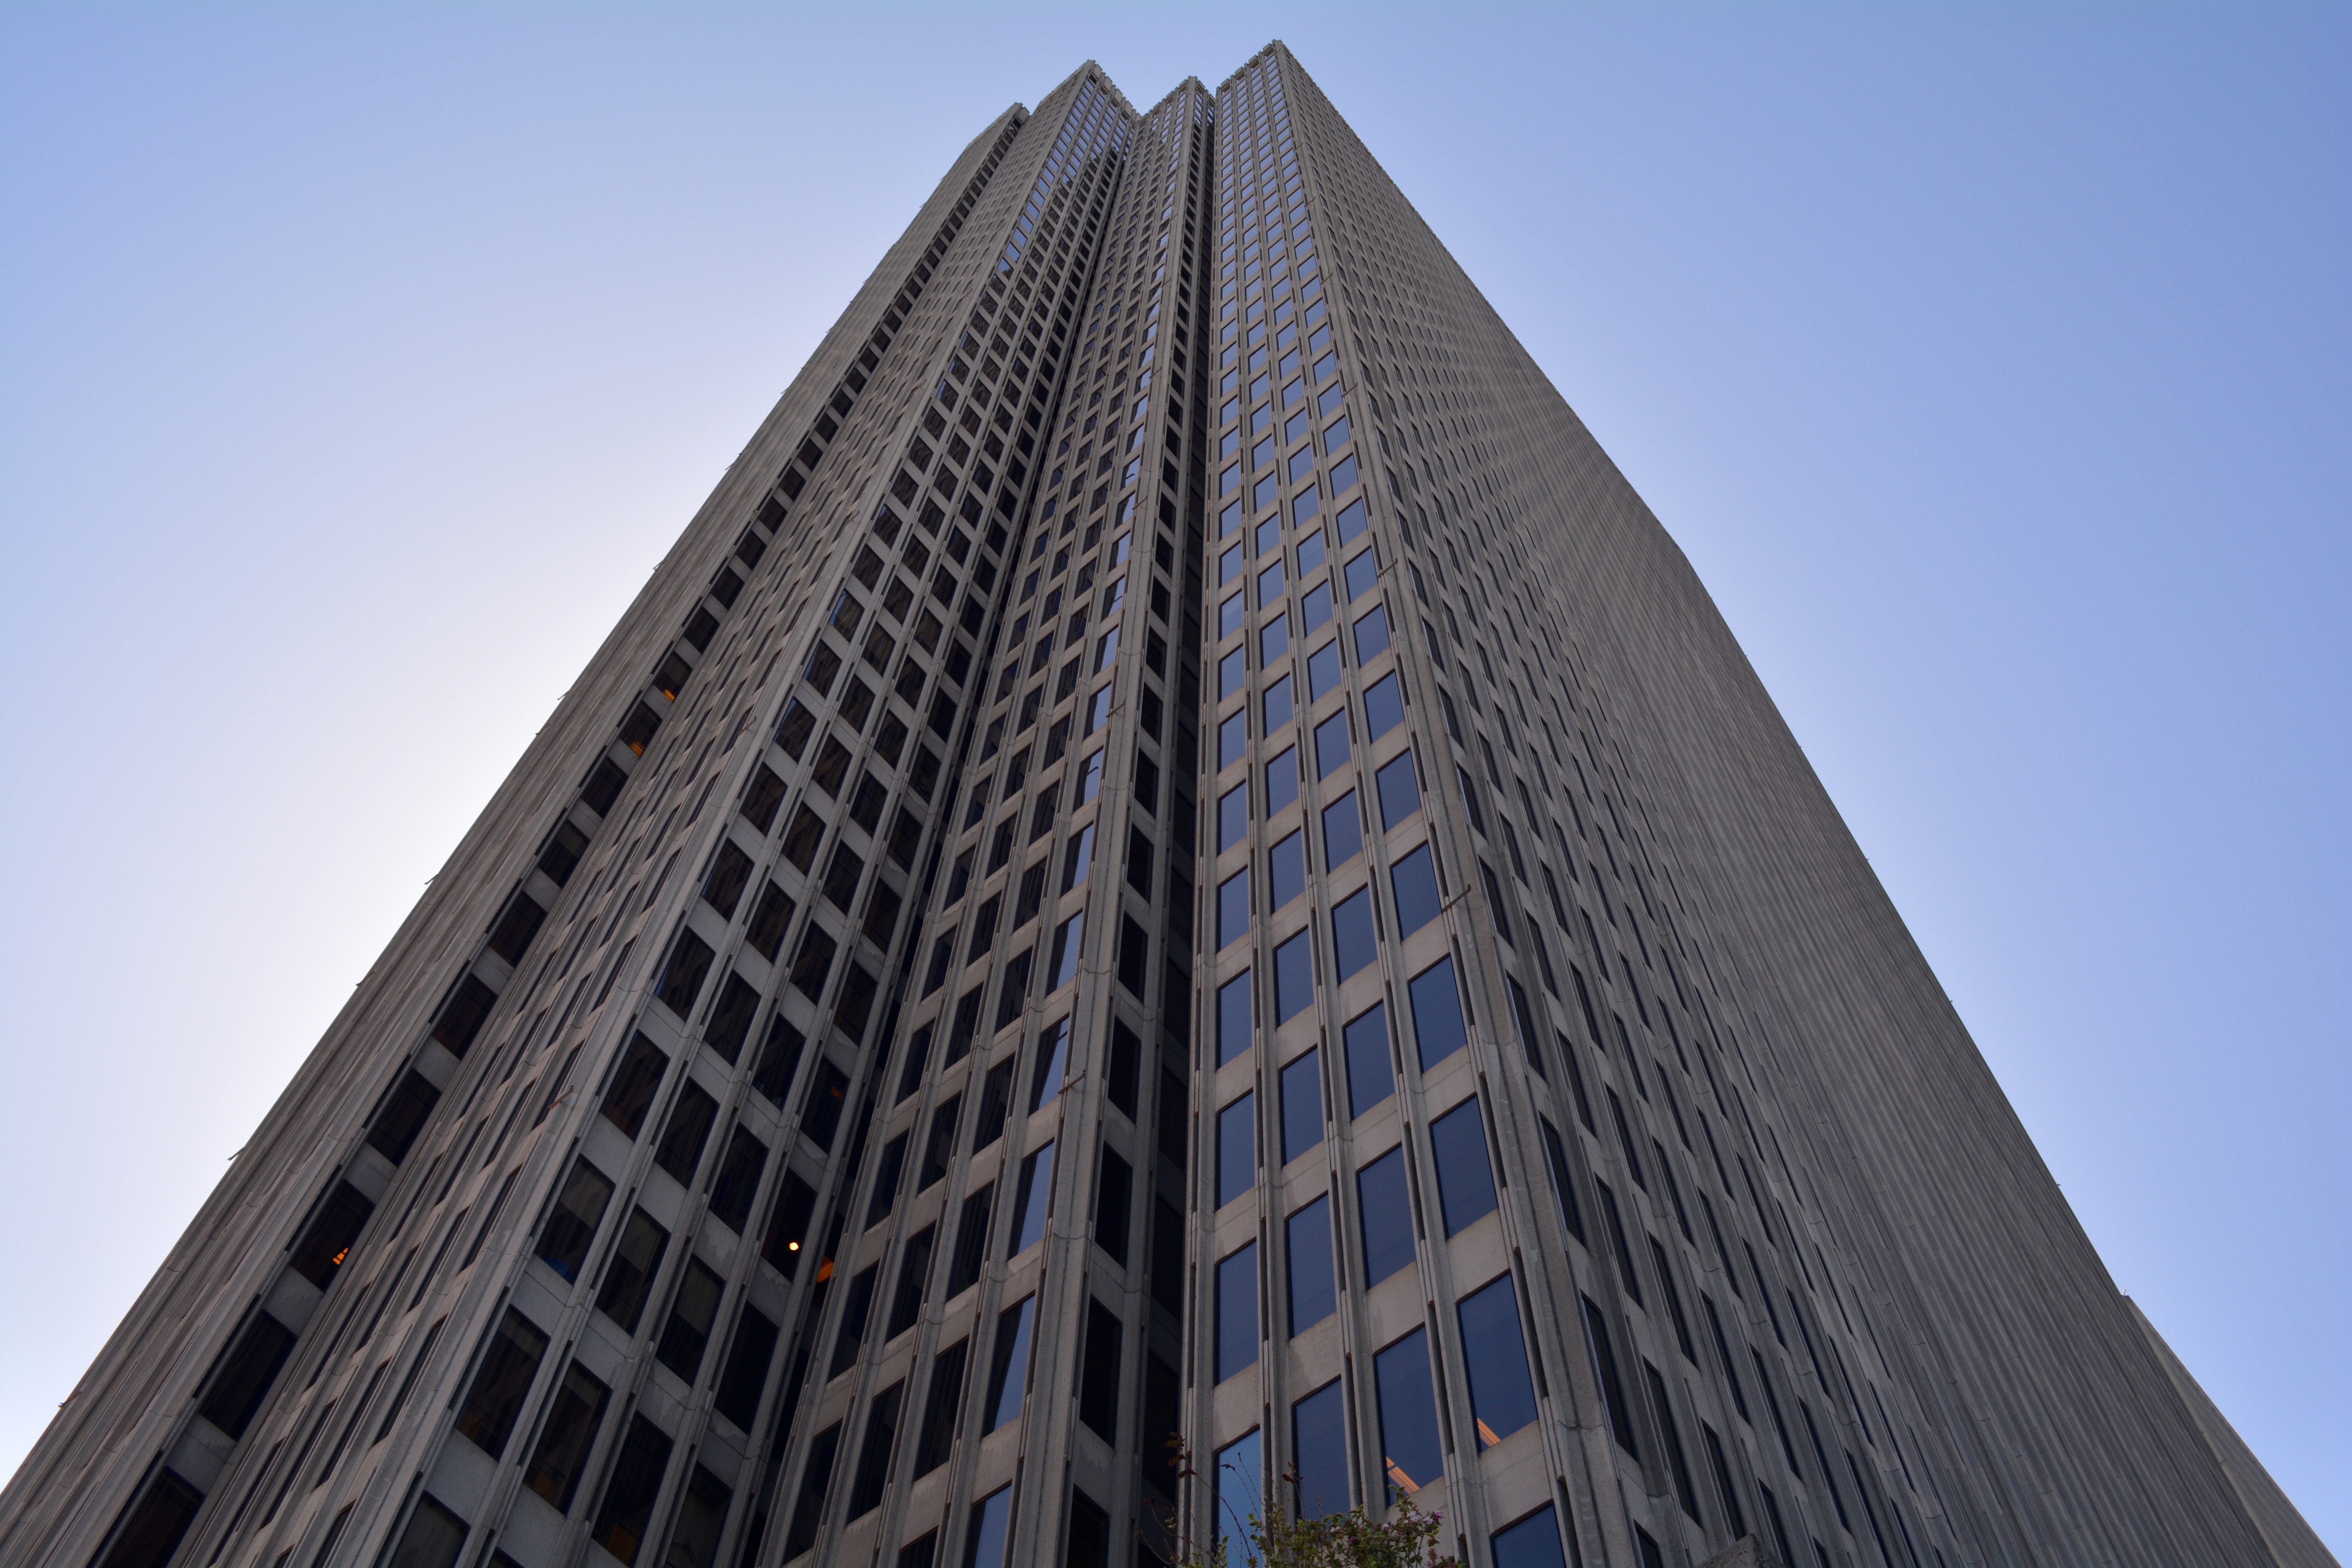
architecture, sky, perspective, building, skyscraper, downtown, line, tower, landmark, facade, tower block, high rise, windows, symmetry, metropolis, urban area, metropolitan area